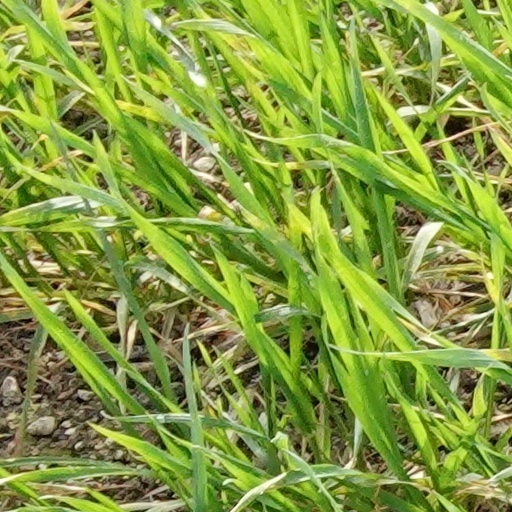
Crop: wheat